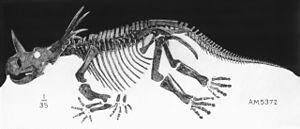
Les Ceratopsia ou cératopsiens constituent un groupe éteint de dinosaures herbivores qui a proliféré en Asie et en Amérique du Nord au Crétacé. La super-famille inclut les familles Psittacosauridae, Protoceratopsidae et Ceratopsidae, qui toutes deux sont représentées par des quadrupèdes caractérisés par leurs cornes et collerettes. Ces collerettes pourraient être apparues en tant que point d'attache musculaire, pour plus tard s'étendre pour la défense et/ou la parade.